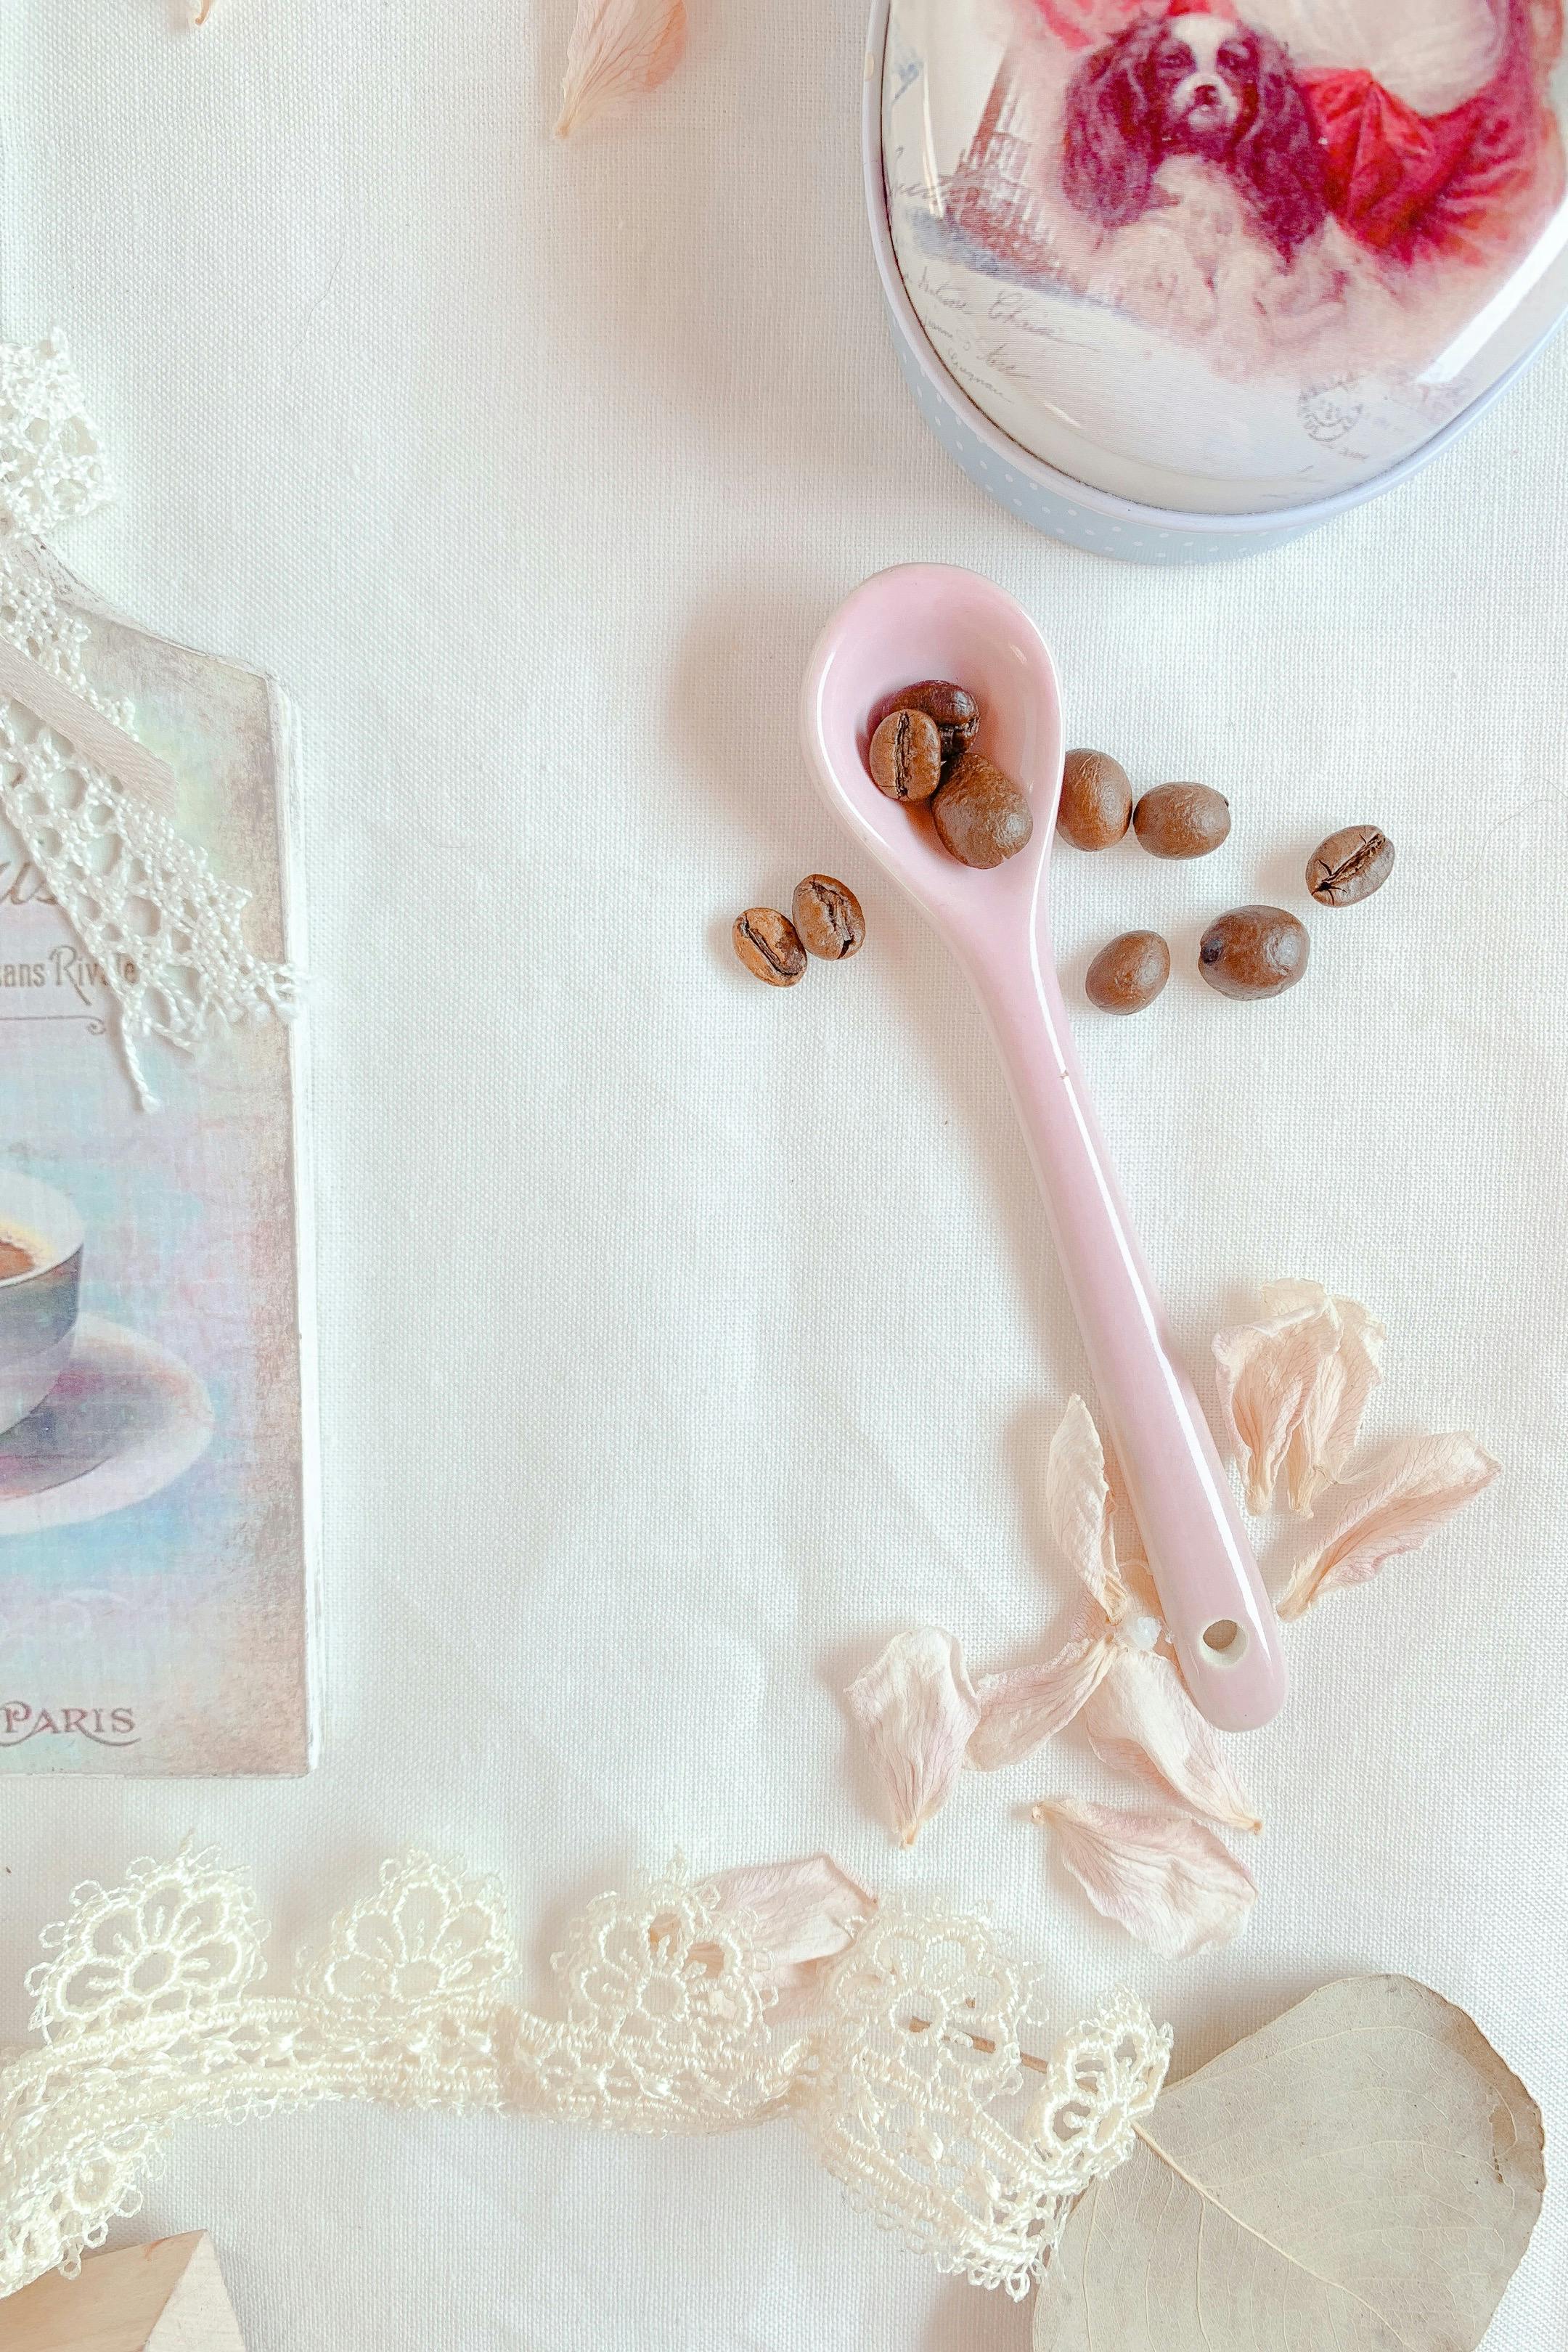
art, tableware, white, product, dishware, natural material, pomegranate, pink, food, recipe, Material property, ingredient, serveware, fruit, kitchen utensil, drinkware, twig, jewellery, magenta, peach, cutlery, fashion accessory, dish, produce, pattern, stemware, porcelain, linens, circle, superfood, plate, font, embellishment, champagne stemware, wine glass, spoon, glass, cuisine, bowl, sweetness, berry, hair accessory, dairy, ice cream